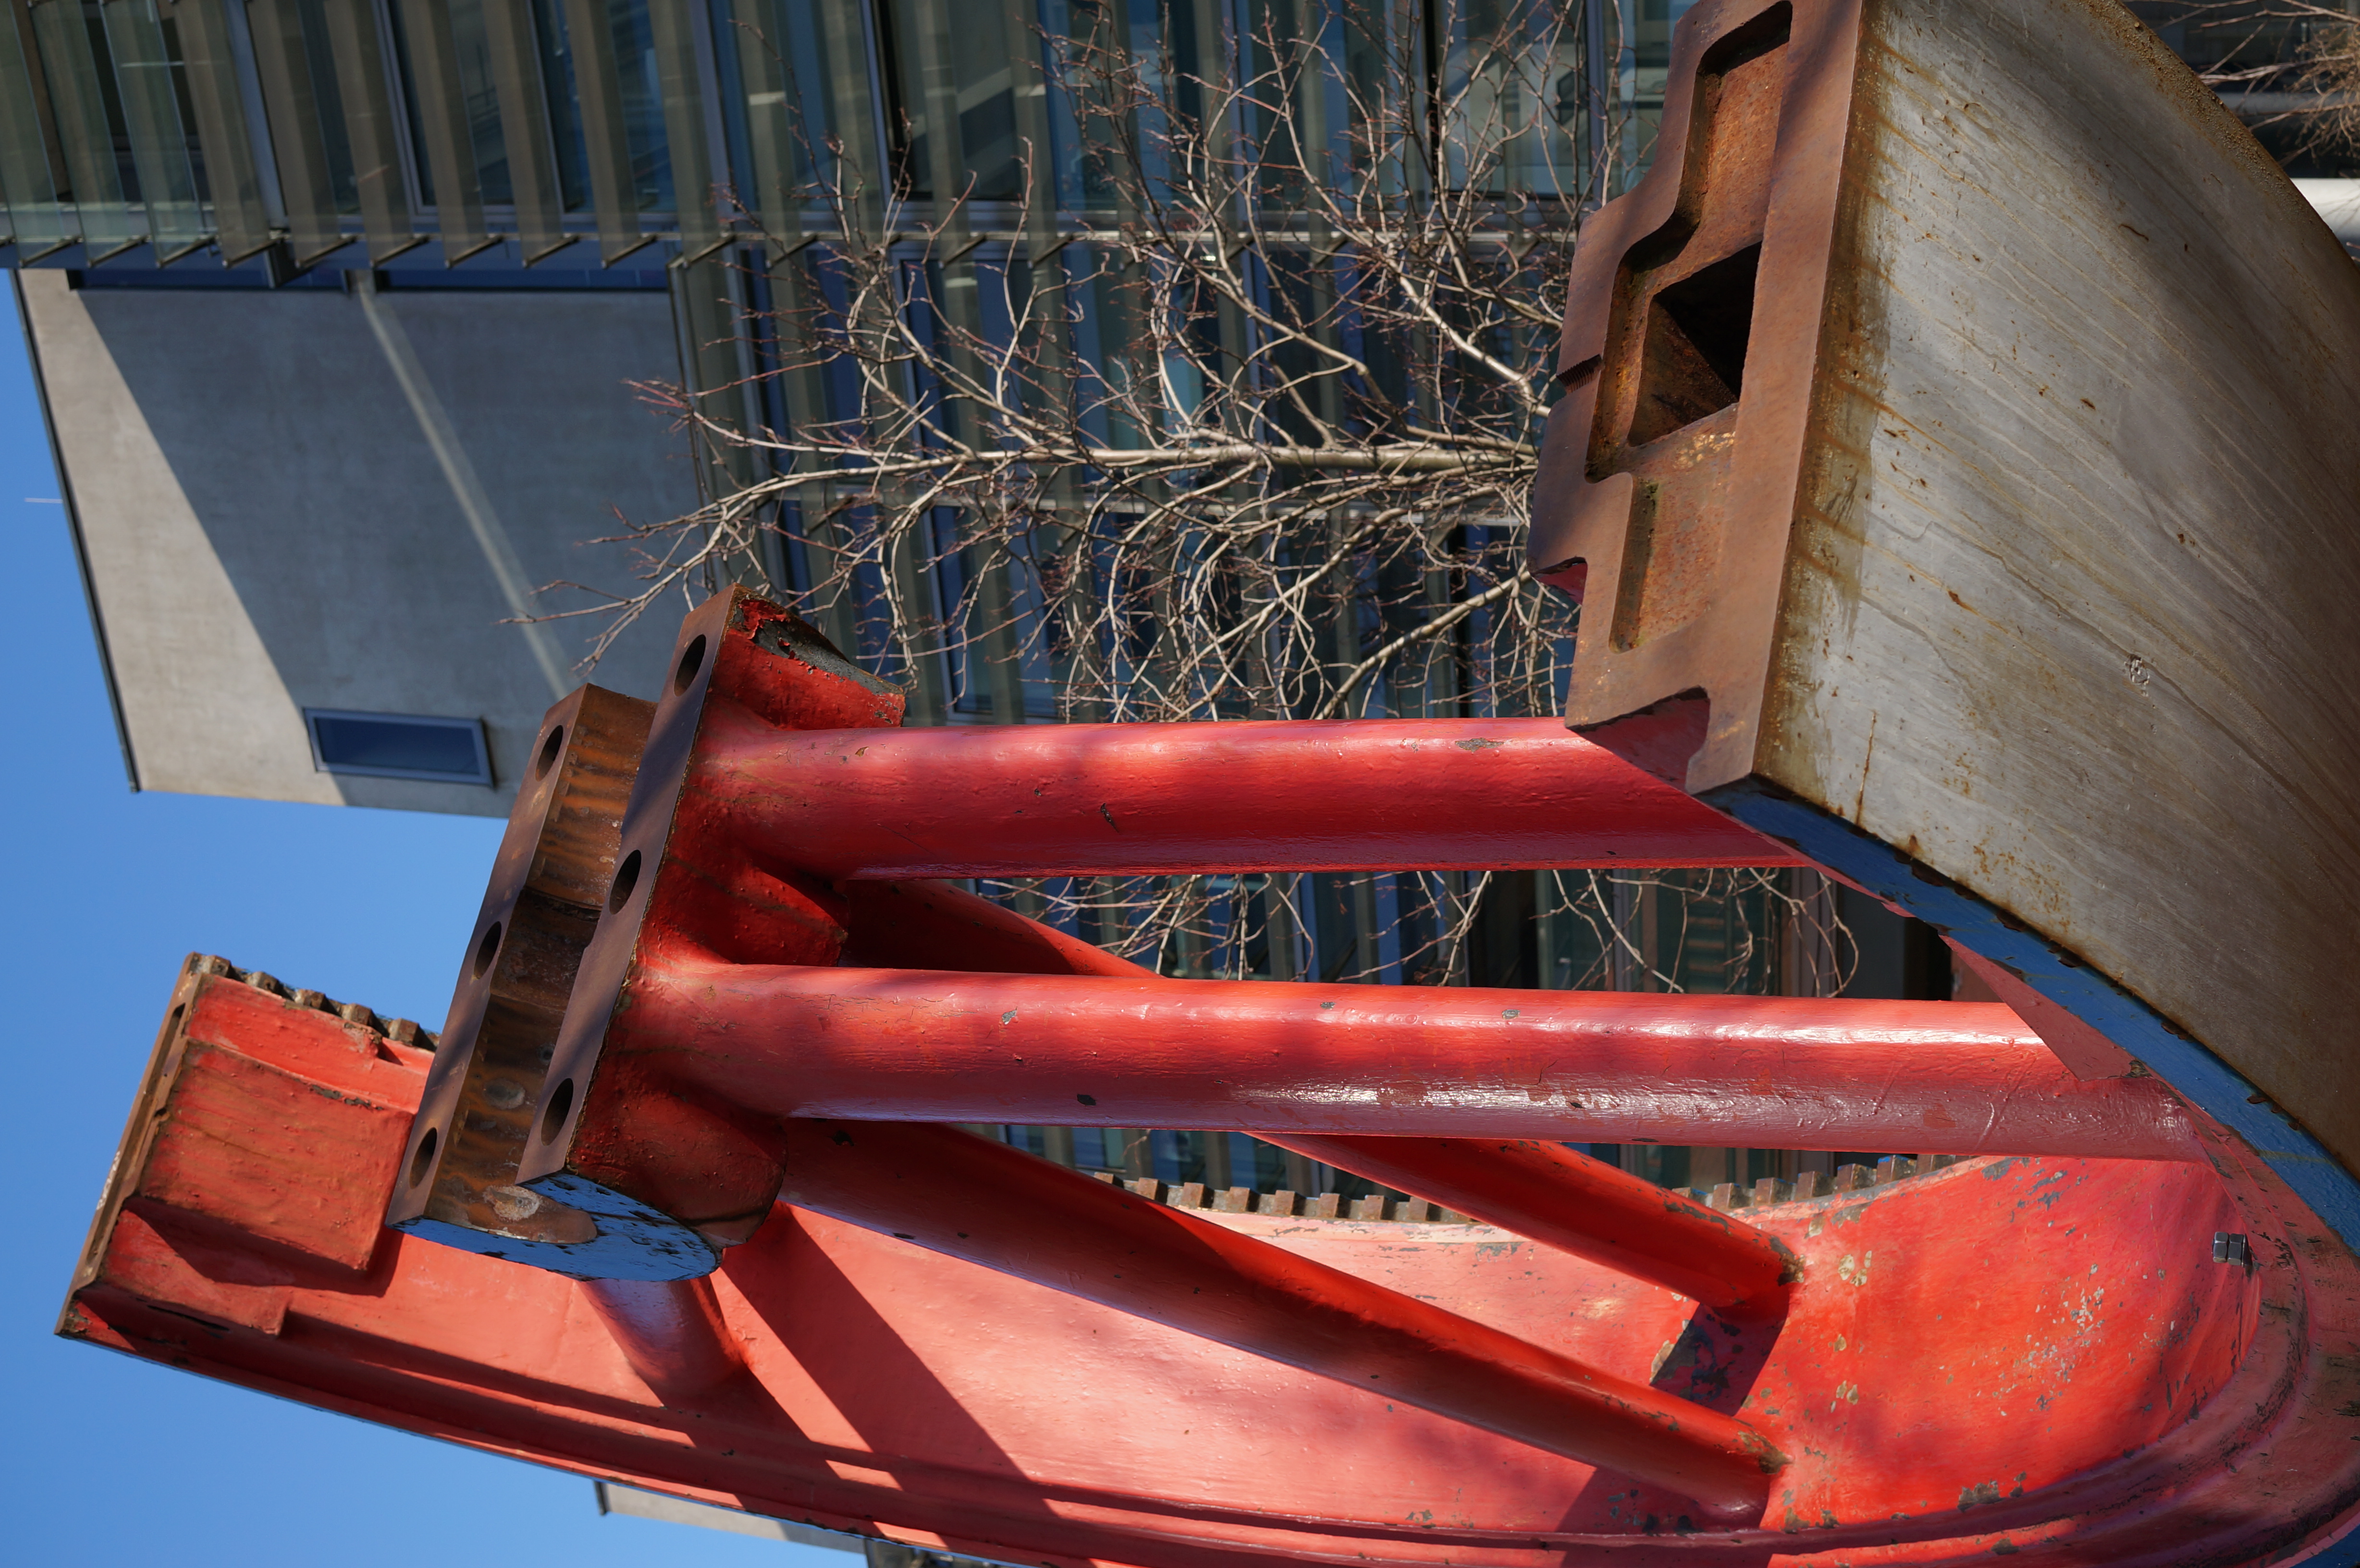
wood, boat, red, vehicle, mast, color, sculpture, 2014, art, germany, deutschland, berlin, sony, sigma, nex, nex6, lenstagged, steffenzahn, 30mm, sigma30mm28exdn, sigma30mmf28, sigma30mmf28dn, sigma30mm, man made object